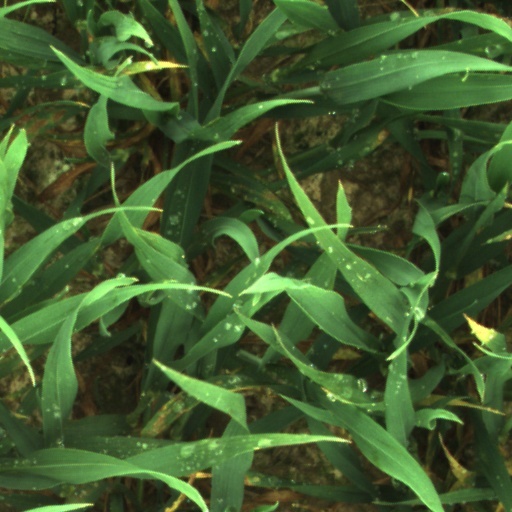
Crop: wheat